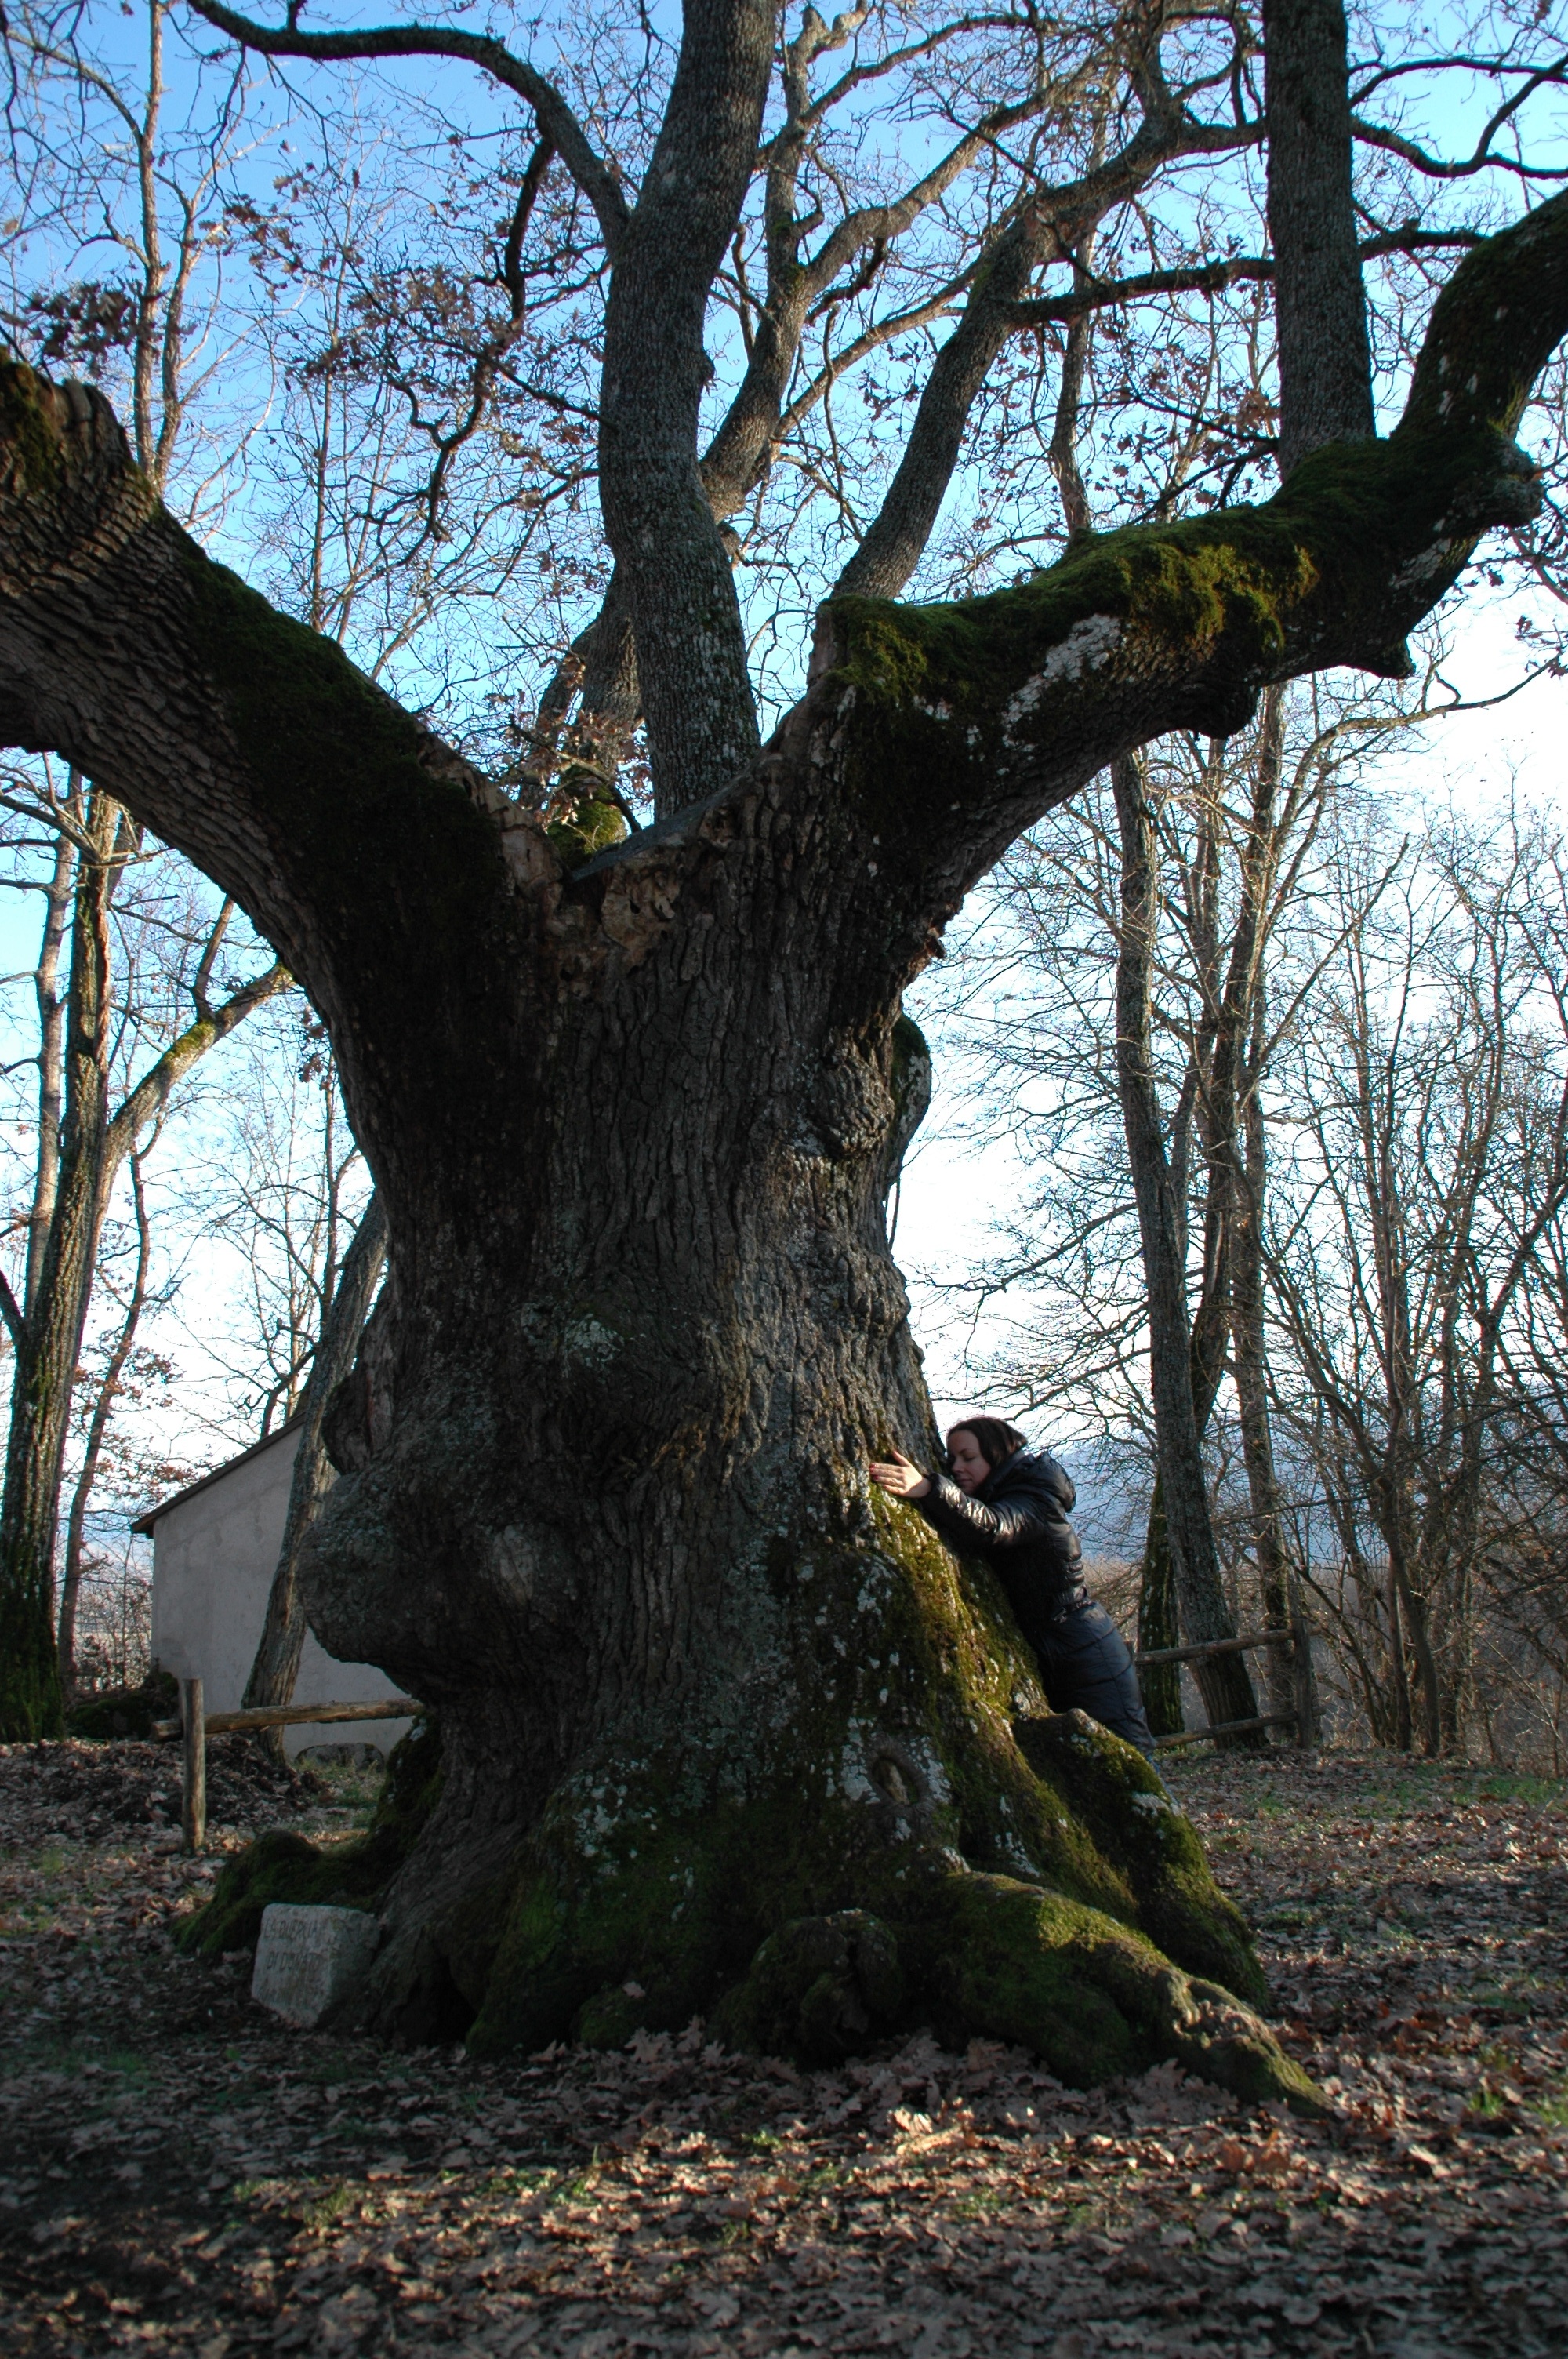
tree, nature, forest, branch, plant, sky, wood, leaf, flower, trunk, autumn, botany, season, branches, deciduous, oak, grove, woodland, flowering plant, woody plant, land plant